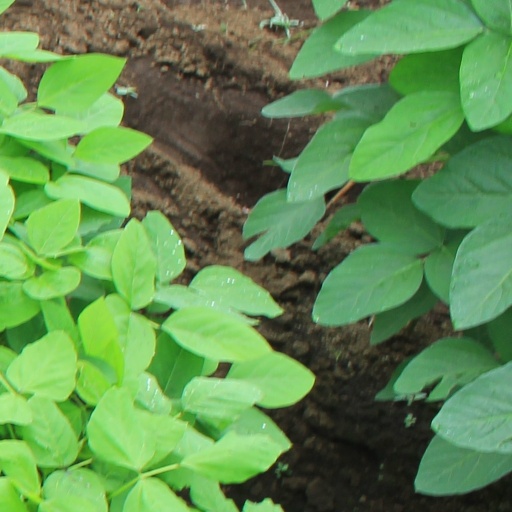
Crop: soybean